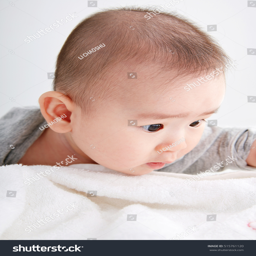
cute baby portrait of a crawling baby in white background